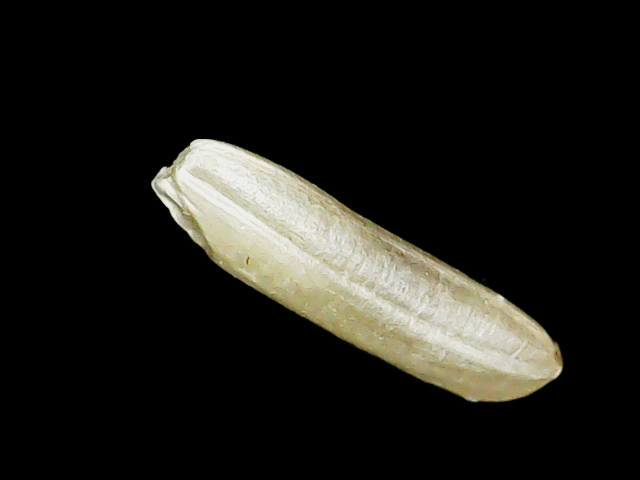
Rice variety: Binadhan16